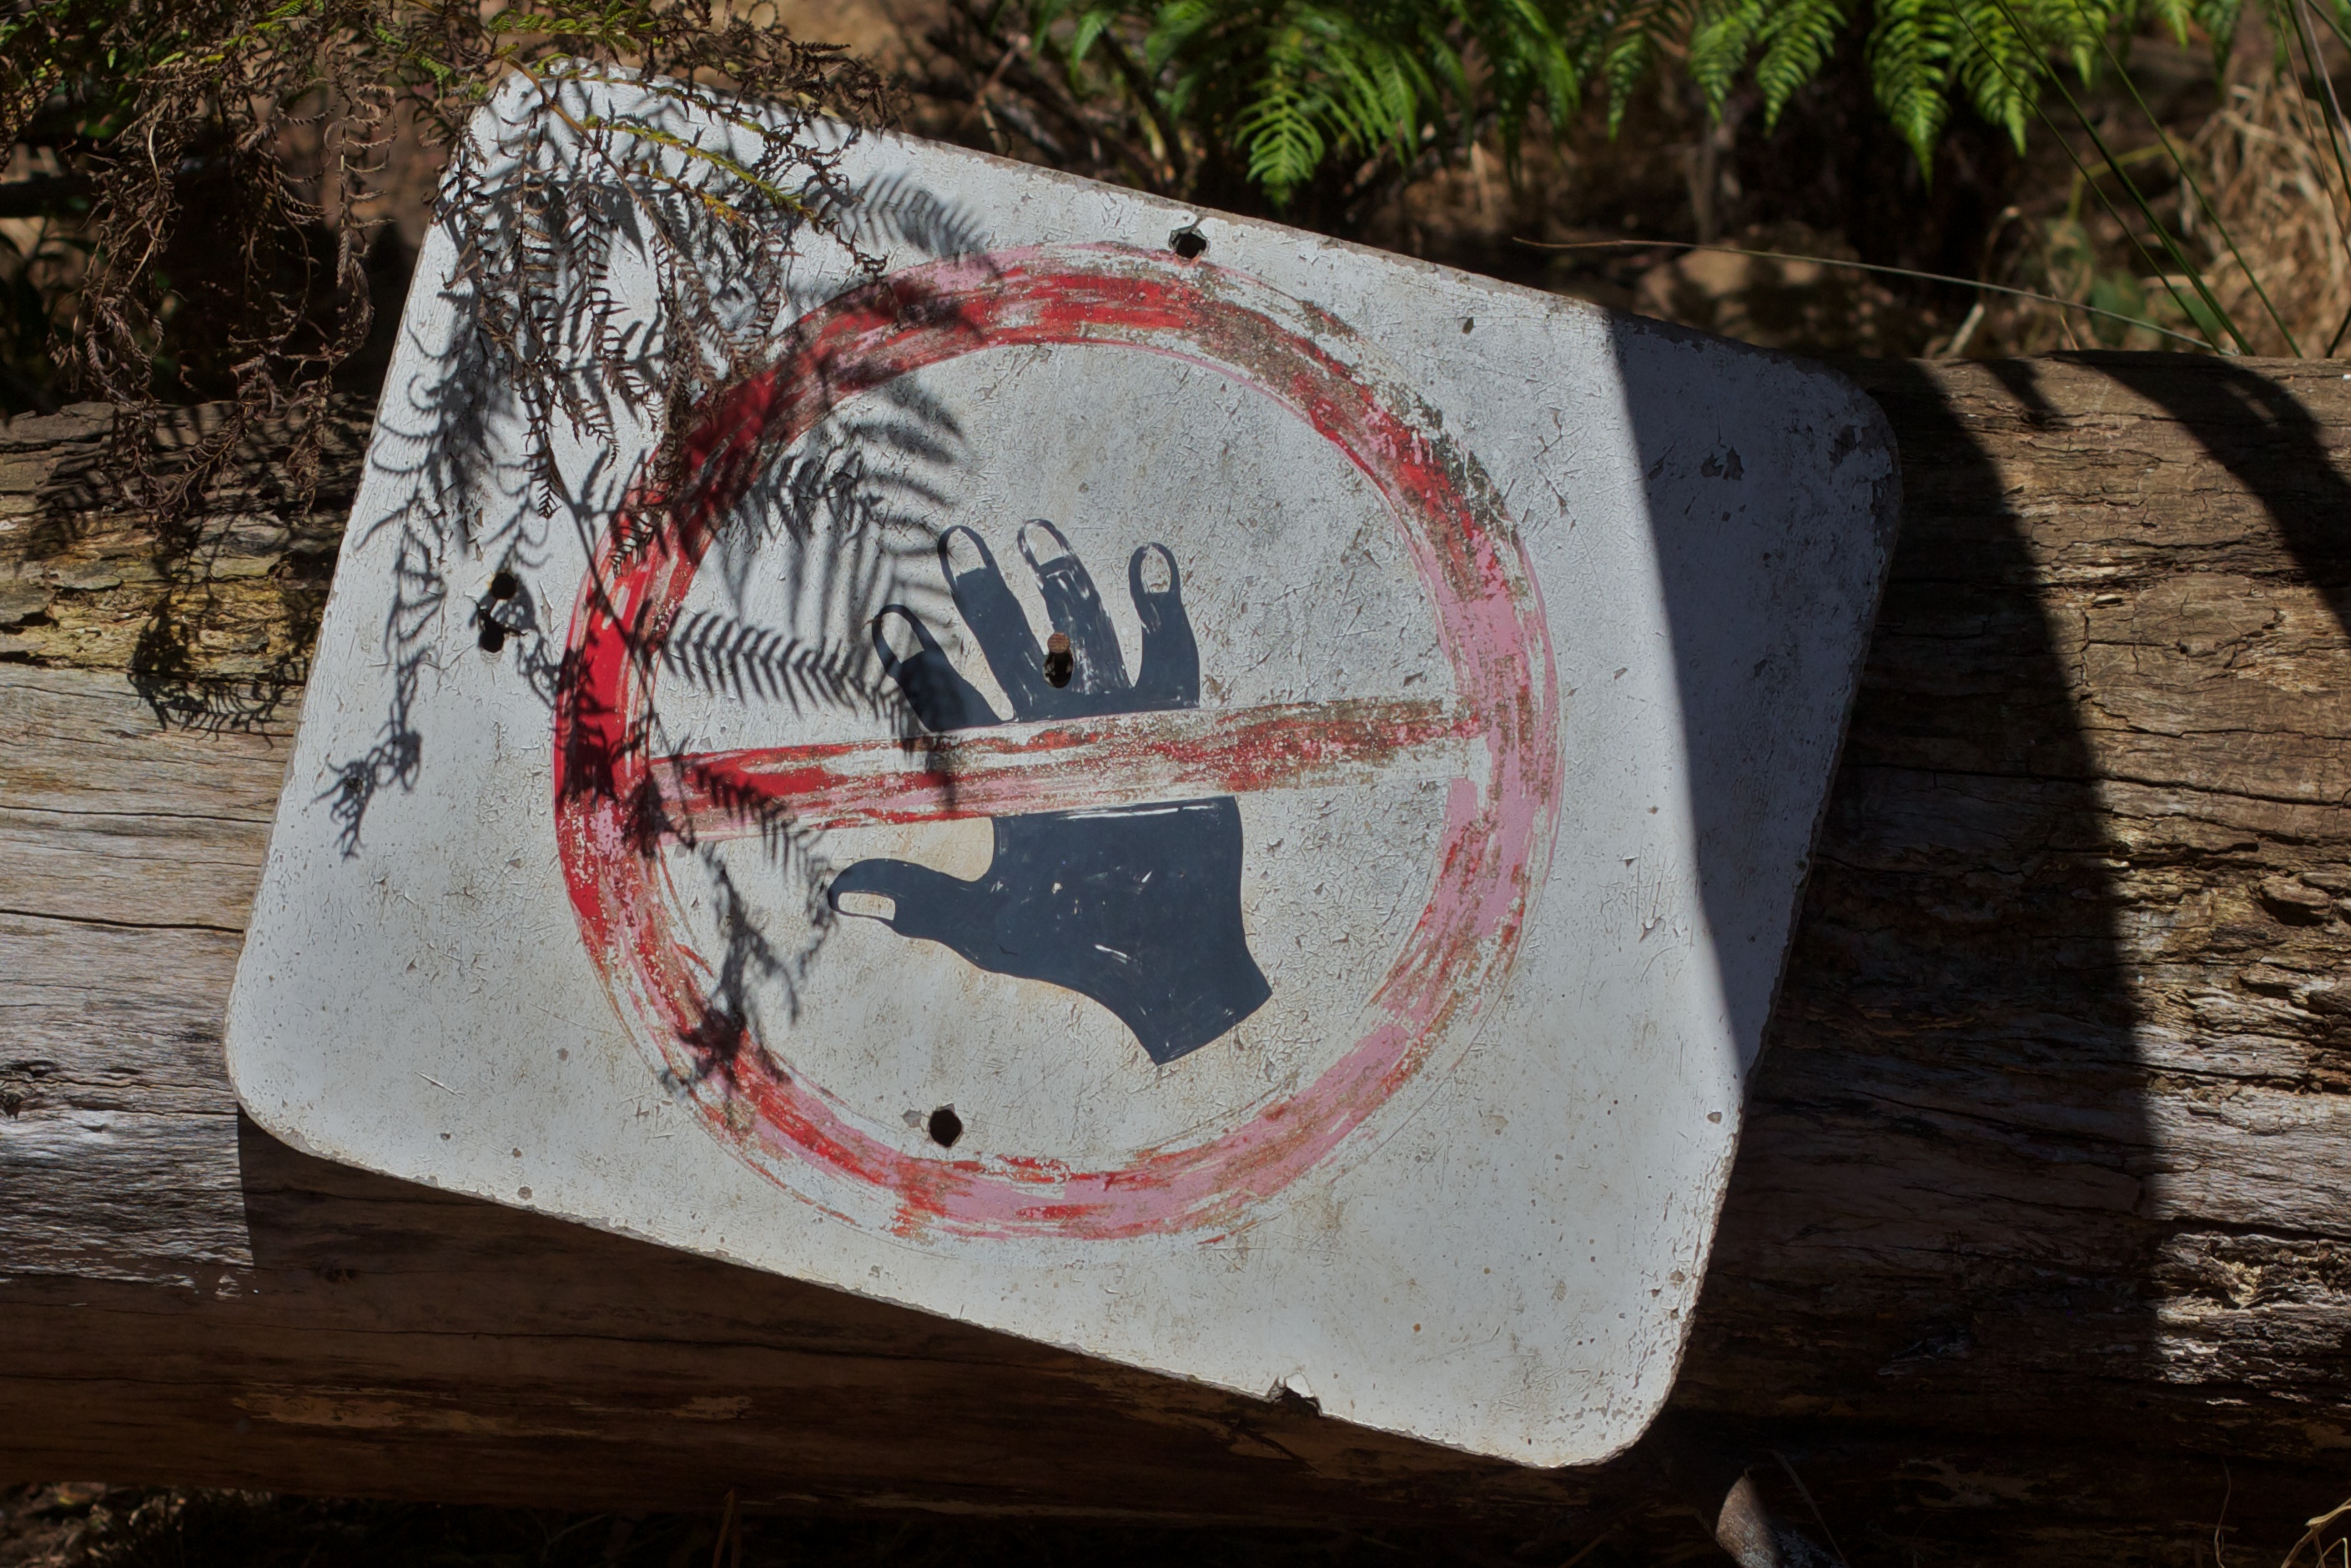
wall, sign, art, shape, auodyssey